Brewster-Douglass Housing Projects

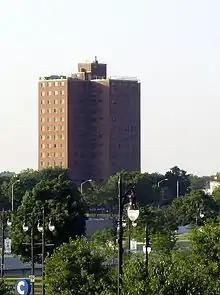
Frederick Douglass tower in 2007

The Brewster Project and Frederick Douglass Apartments were built between 1935 and 1955. They were designed by Harley, Ellington & Day of Detroit. The Brewster Project began construction in 1935, when First Lady Eleanor Roosevelt broke ground for the 701-unit development. The first phase, consisting of low-rise apartment blocks, was completed in 1938. An expansion of the project completed in 1941 brought the total number of housing units to 941.